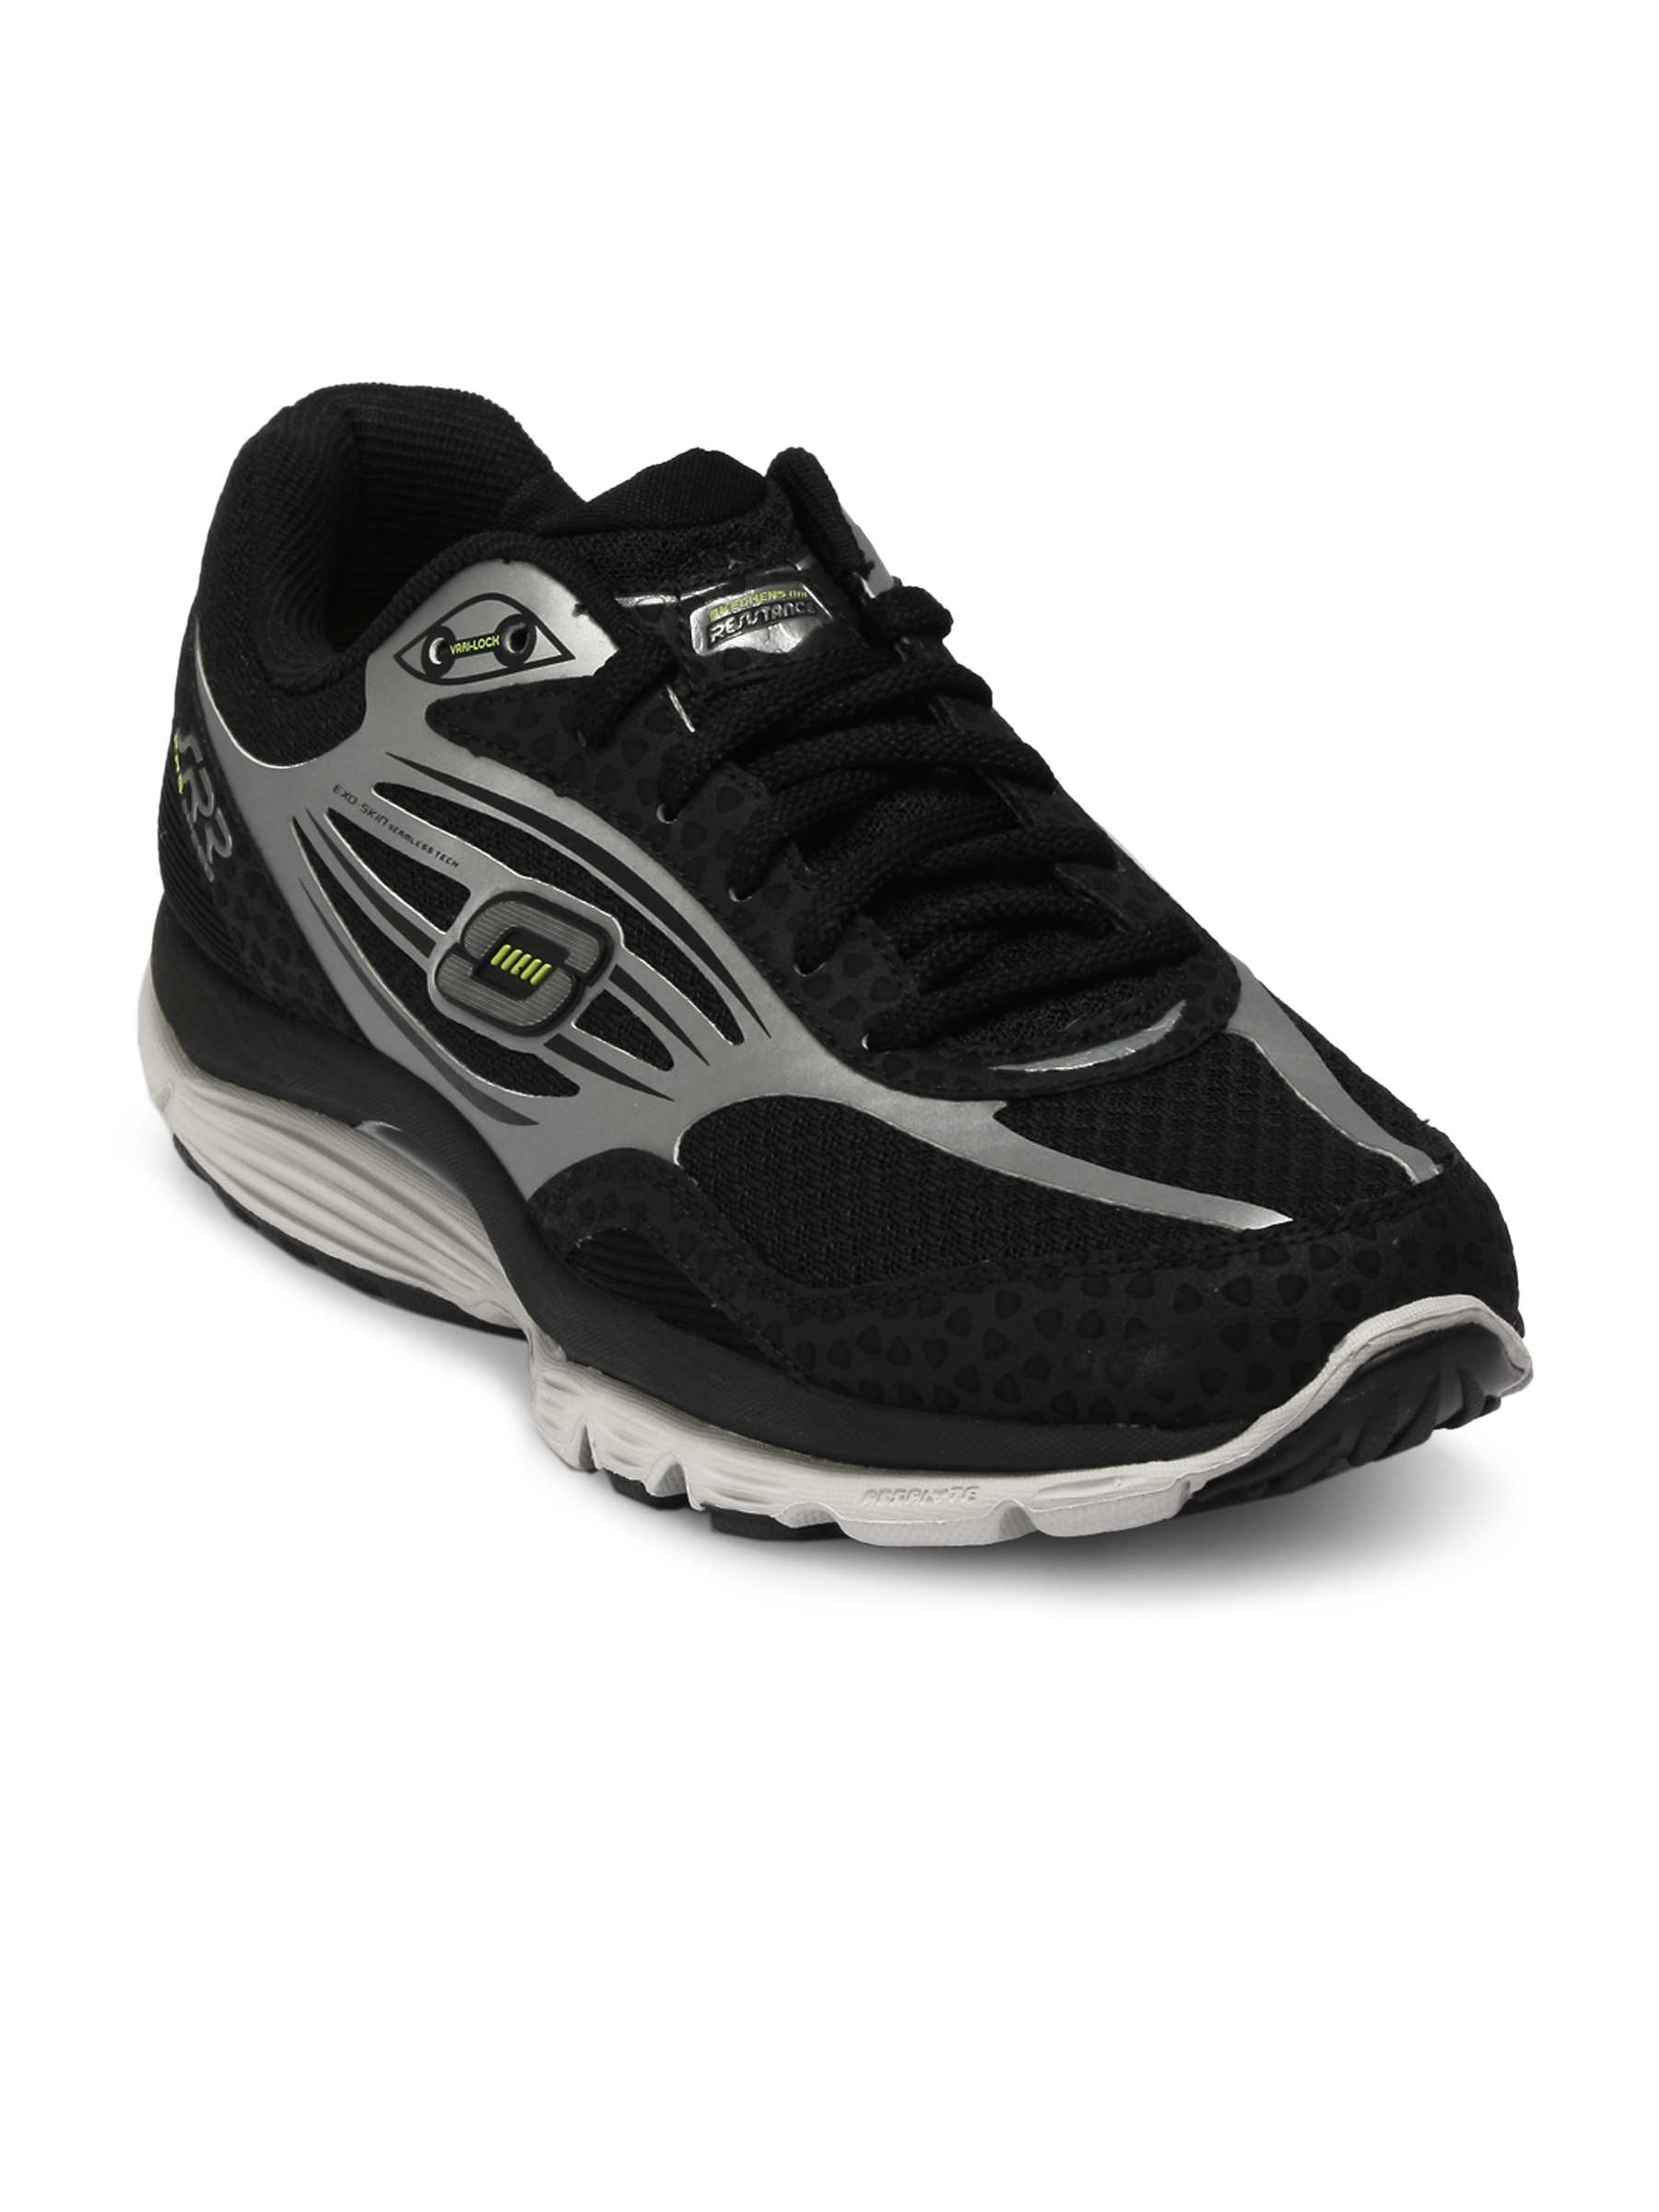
Skechers Men Prospeed Black Sports Shoes
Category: Footwear / Shoes / Sports Shoes
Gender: Men
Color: Black
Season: Fall 2011
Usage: Sports